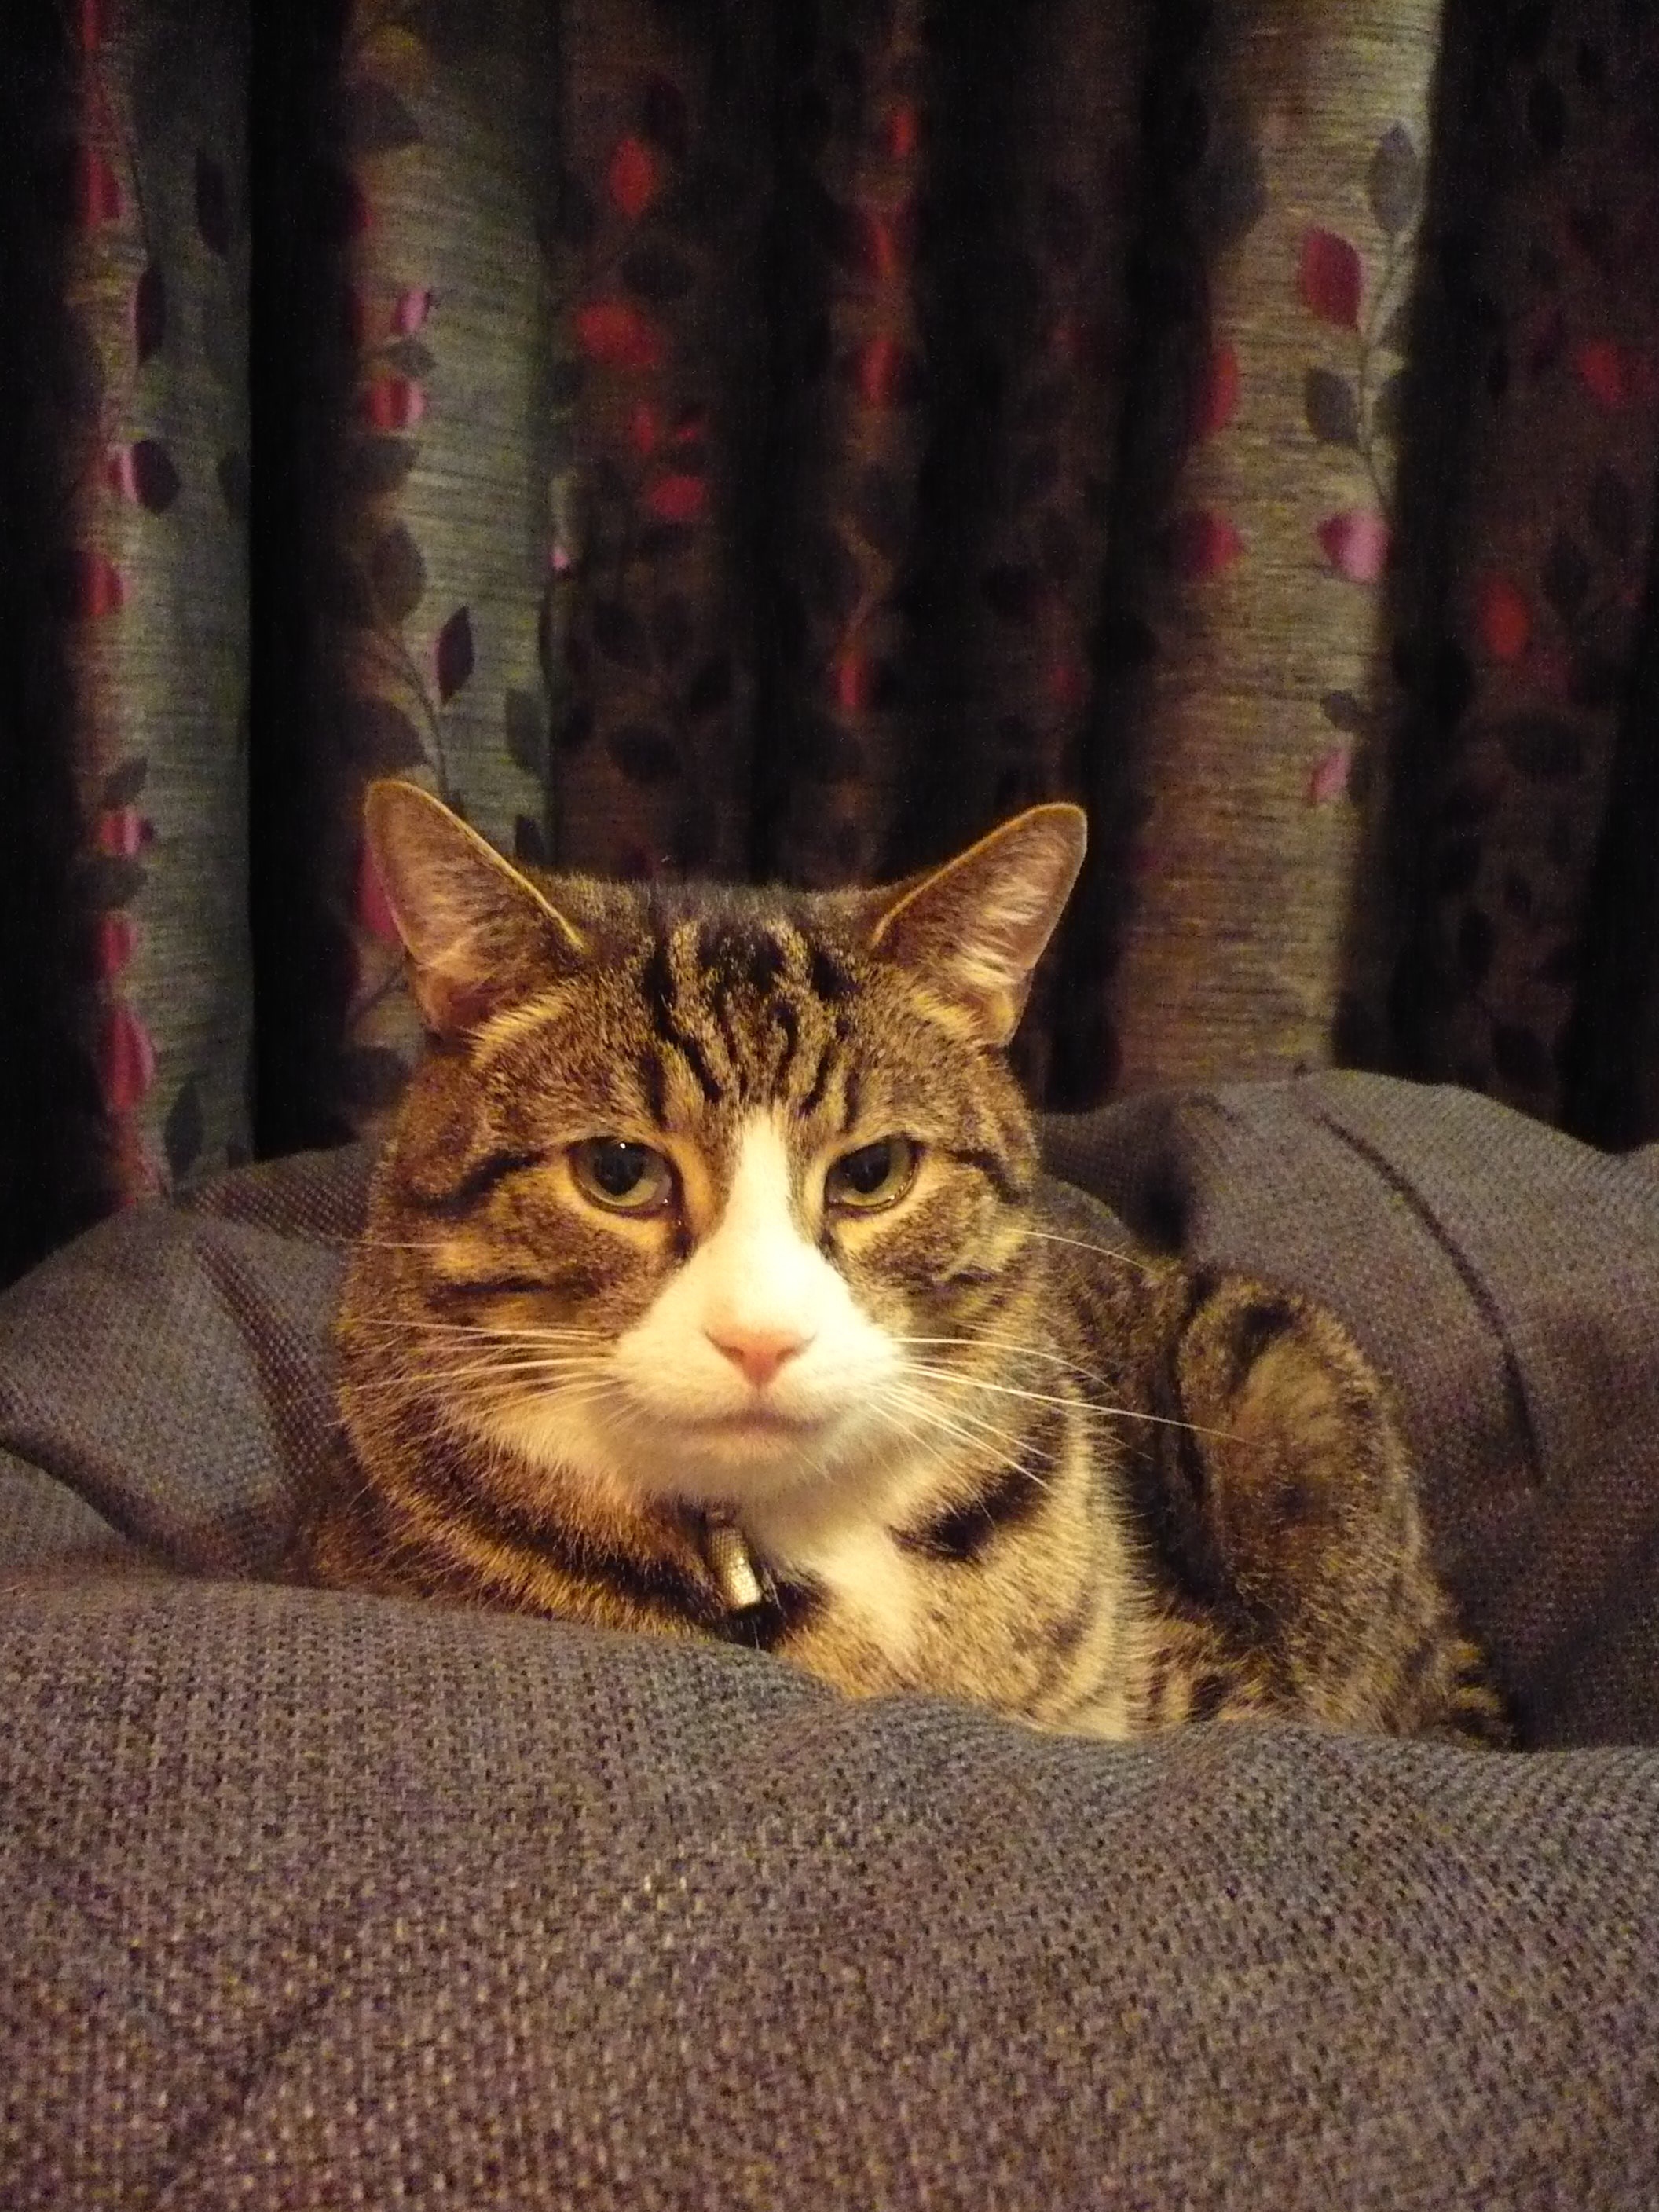
pet, kitten, cat, tabby, mammal, striped, whiskers, vertebrate, tabby cat, bengal, european shorthair, small to medium sized cats, cat like mammal, domestic short haired cat